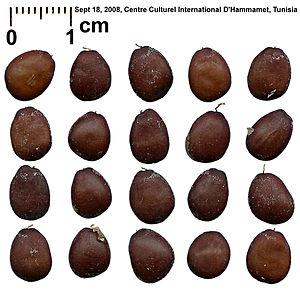
En joaillerie, le carat est une unité de masse utilisée pour les gemmes, à ne pas confondre avec le carat des bijoutiers désignant la pureté d'un métal dans certains pays. En 1907, le carat est défini par la 4ᵉ Conférence générale des poids et mesures comme étant égal à 200 mg, soit 5 carats pour 1 gramme. L'unité est généralement notée « ct » en abrégé, mais certains bijoutiers écrivent « K » ou « kt », suivant l'anglais.